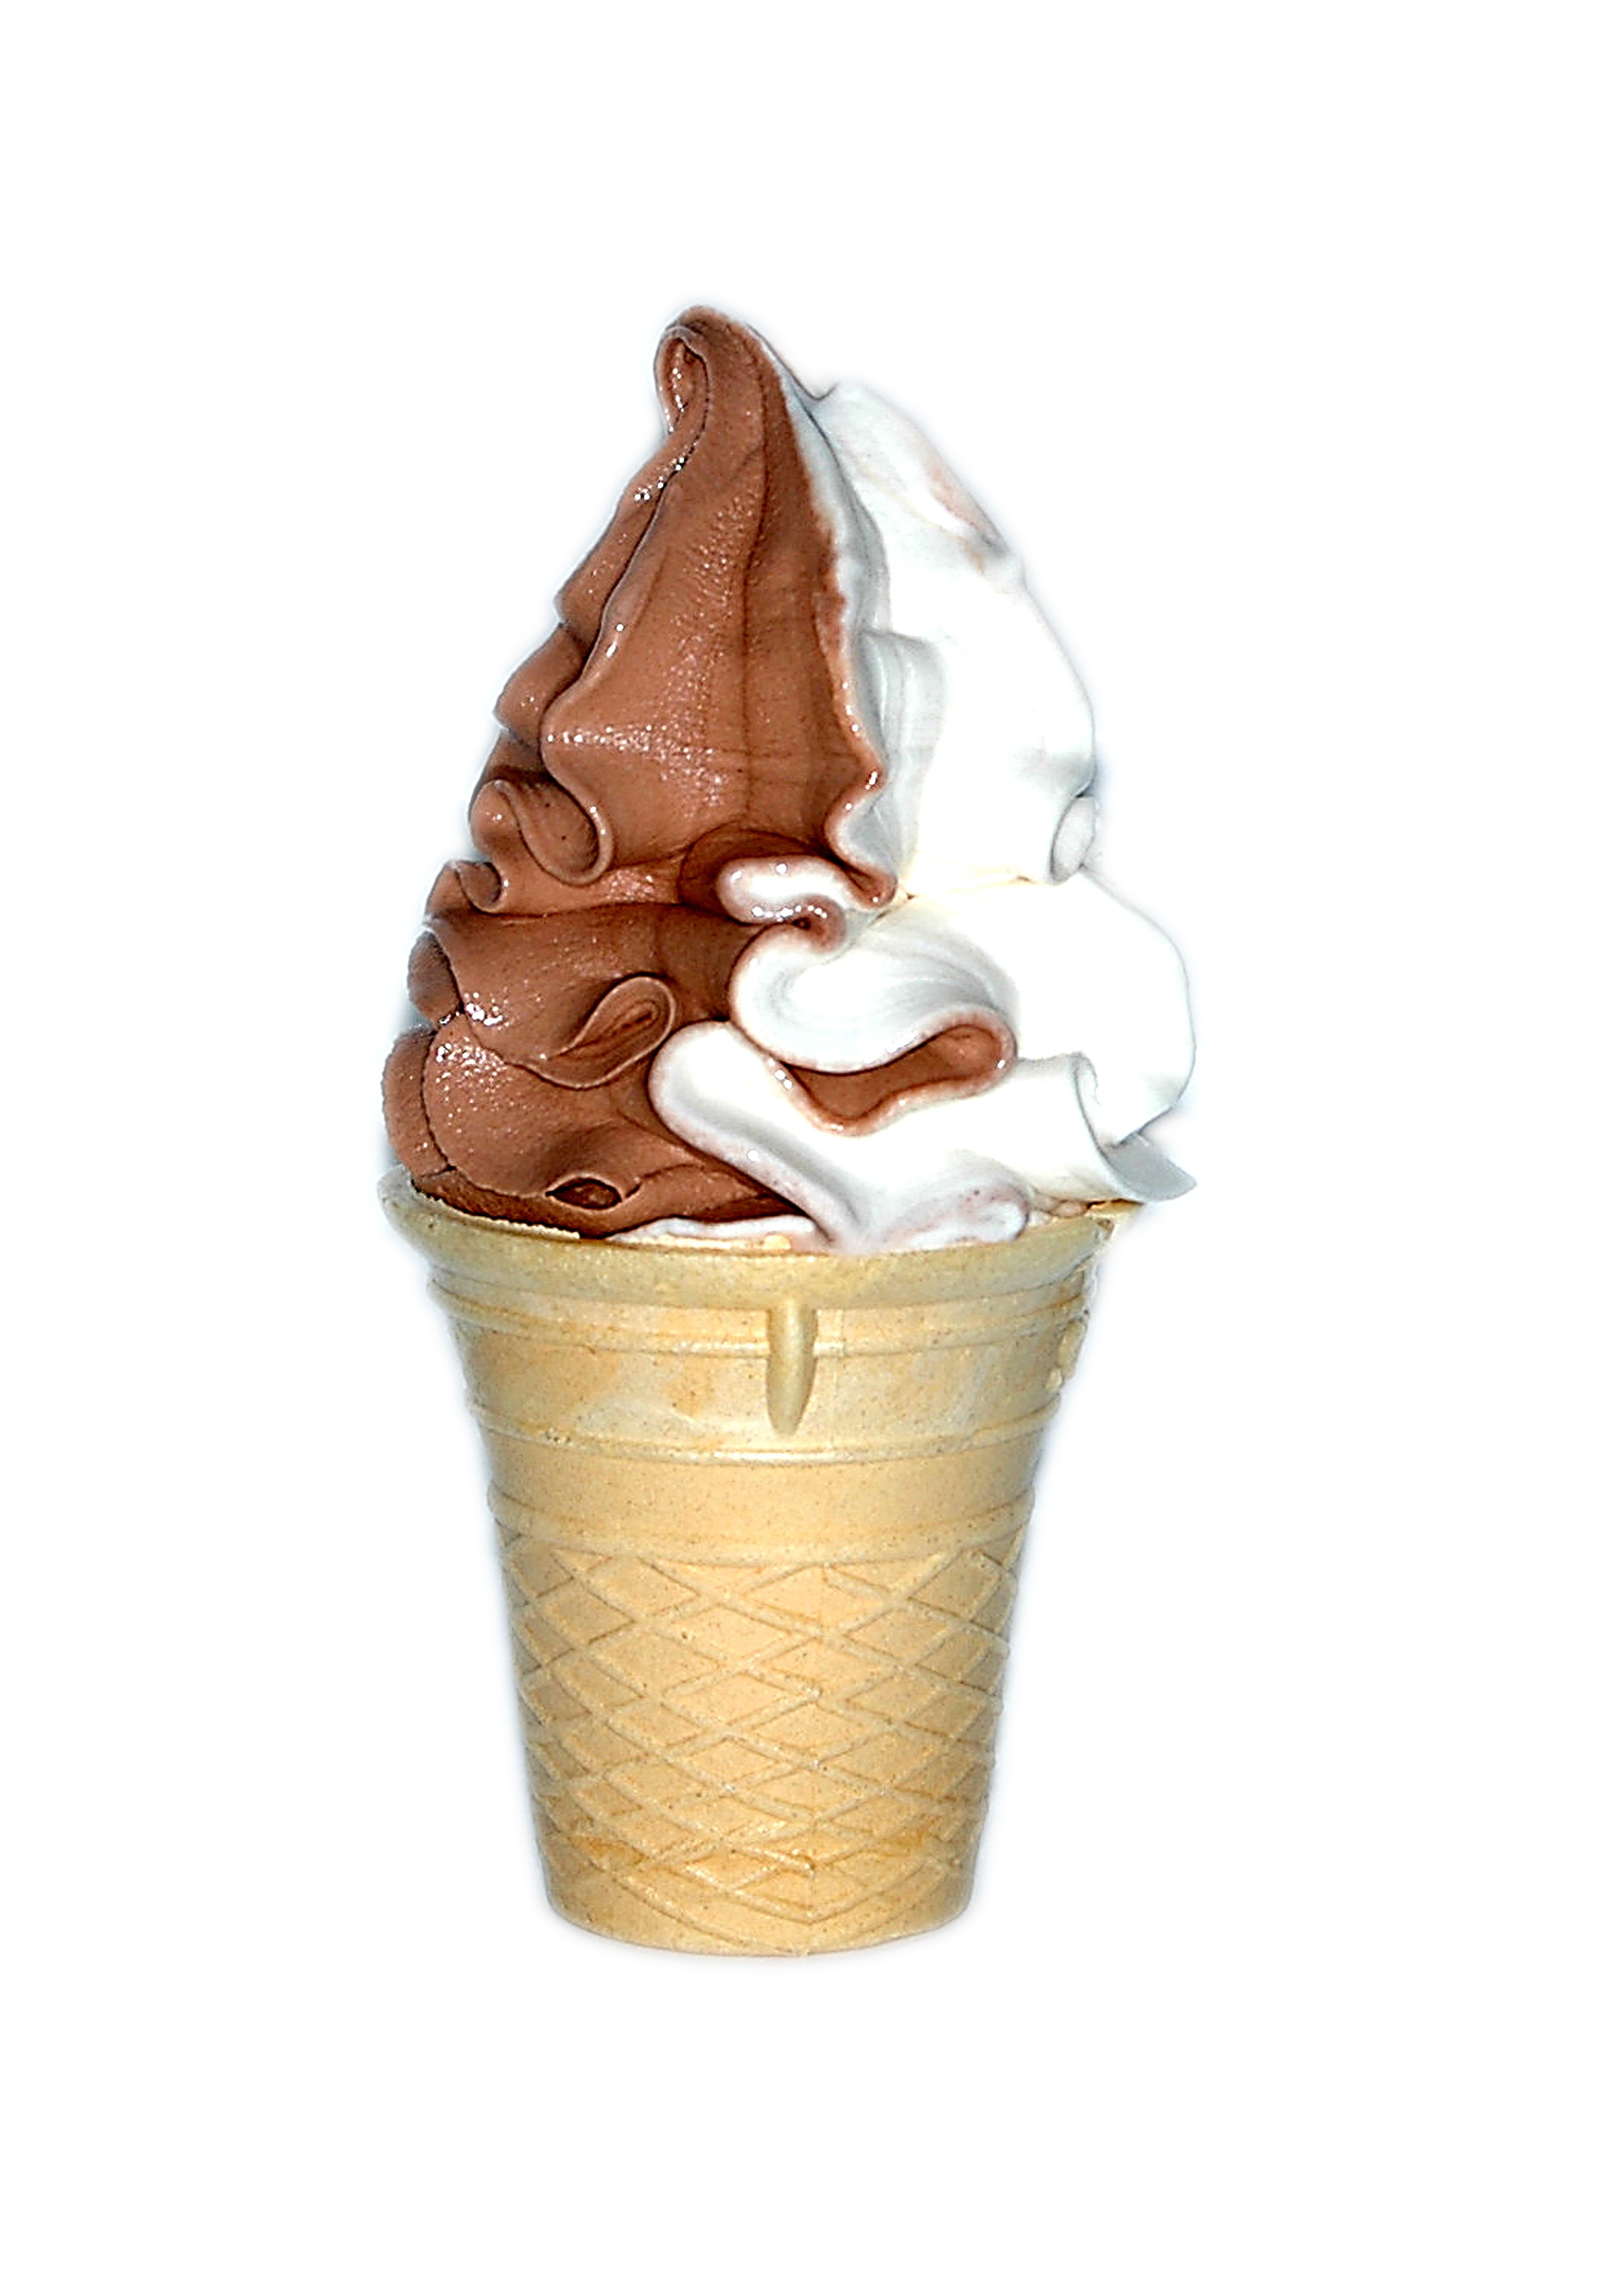
ice, food, ice cream, dessert, dairy product, ice cream cone, desserts, flavor, soft ice cream, sundae, chocolate ice cream, schokoeis, cream bag, distilled beverage